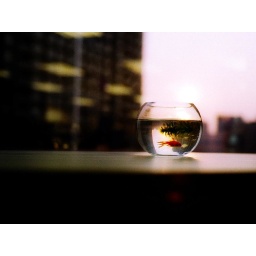
City of Mr. golden fish living in